Lactase

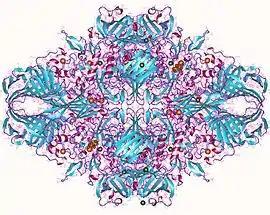
"E. coli" lactase tetramer.

Lactase is an enzyme produced by many organisms and is essential to the complete digestion of whole milk. It breaks down the sugar lactose into its component parts, galactose and glucose. Lactase is found in the brush border of the small intestine of humans and other mammals. People deficient in lactase or lacking functional lactase may experience the symptoms of lactose intolerance after consuming milk products. Microbial β-galactosidase (often loosely referred to as lactase) can be purchased as a food supplement and is added to milk to produce "lactose-free" milk products.